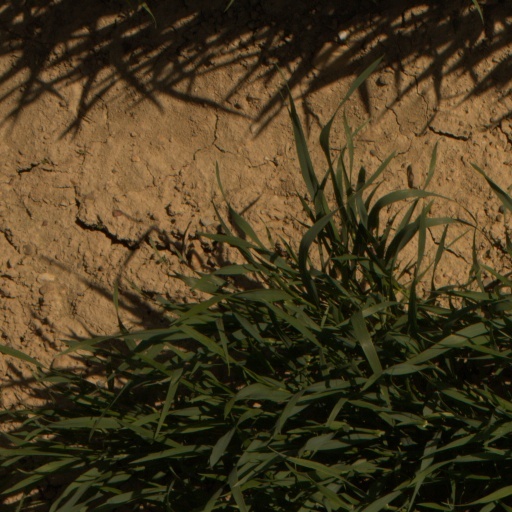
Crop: wheat